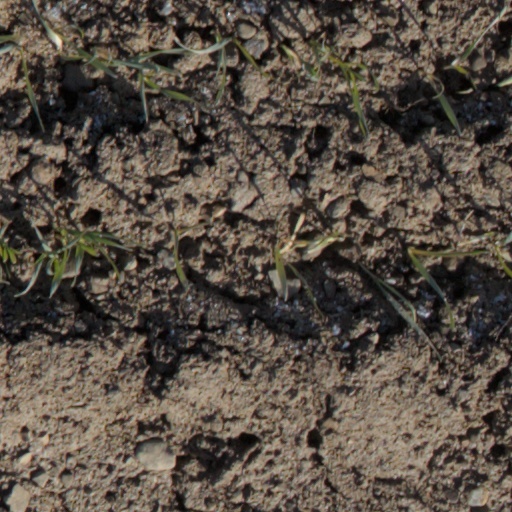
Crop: wheat